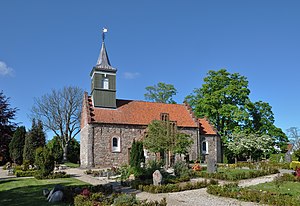
Nødebo Kirke
Nødebo Kirke (maj 2014)
Nødebo Kirke i Hillerød Kommune, Danmark.
Nødebo Kirke er en kirke beliggende i Nødebo, ca. 6 km nordøst for Hillerød.